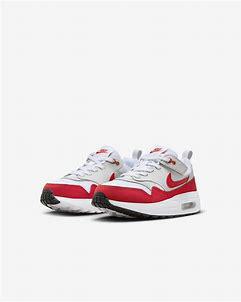
Brand: Nike
Model: Air Max 1 Easyon